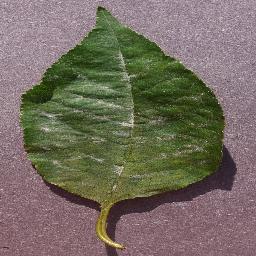
Label: Cherry___Powdery_mildew